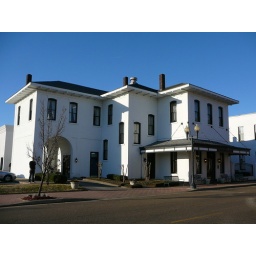
the building was built around 1883, and used to house the levee board.